Question: Please indicate a possible affordance area of the book that can be used for holding
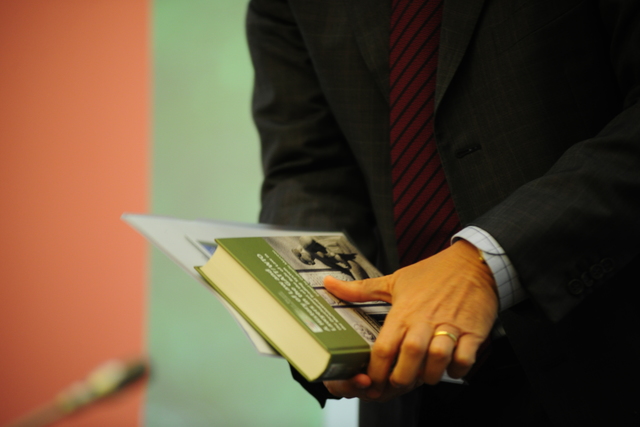
Answer: [185.5, 214, 485.5, 411]